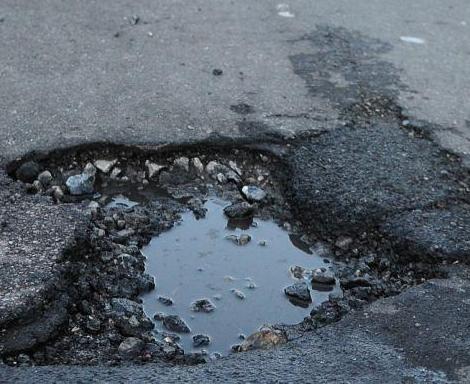
Texture: potholed